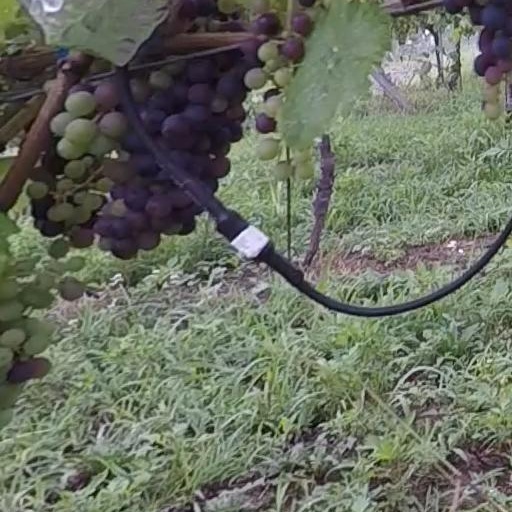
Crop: grape